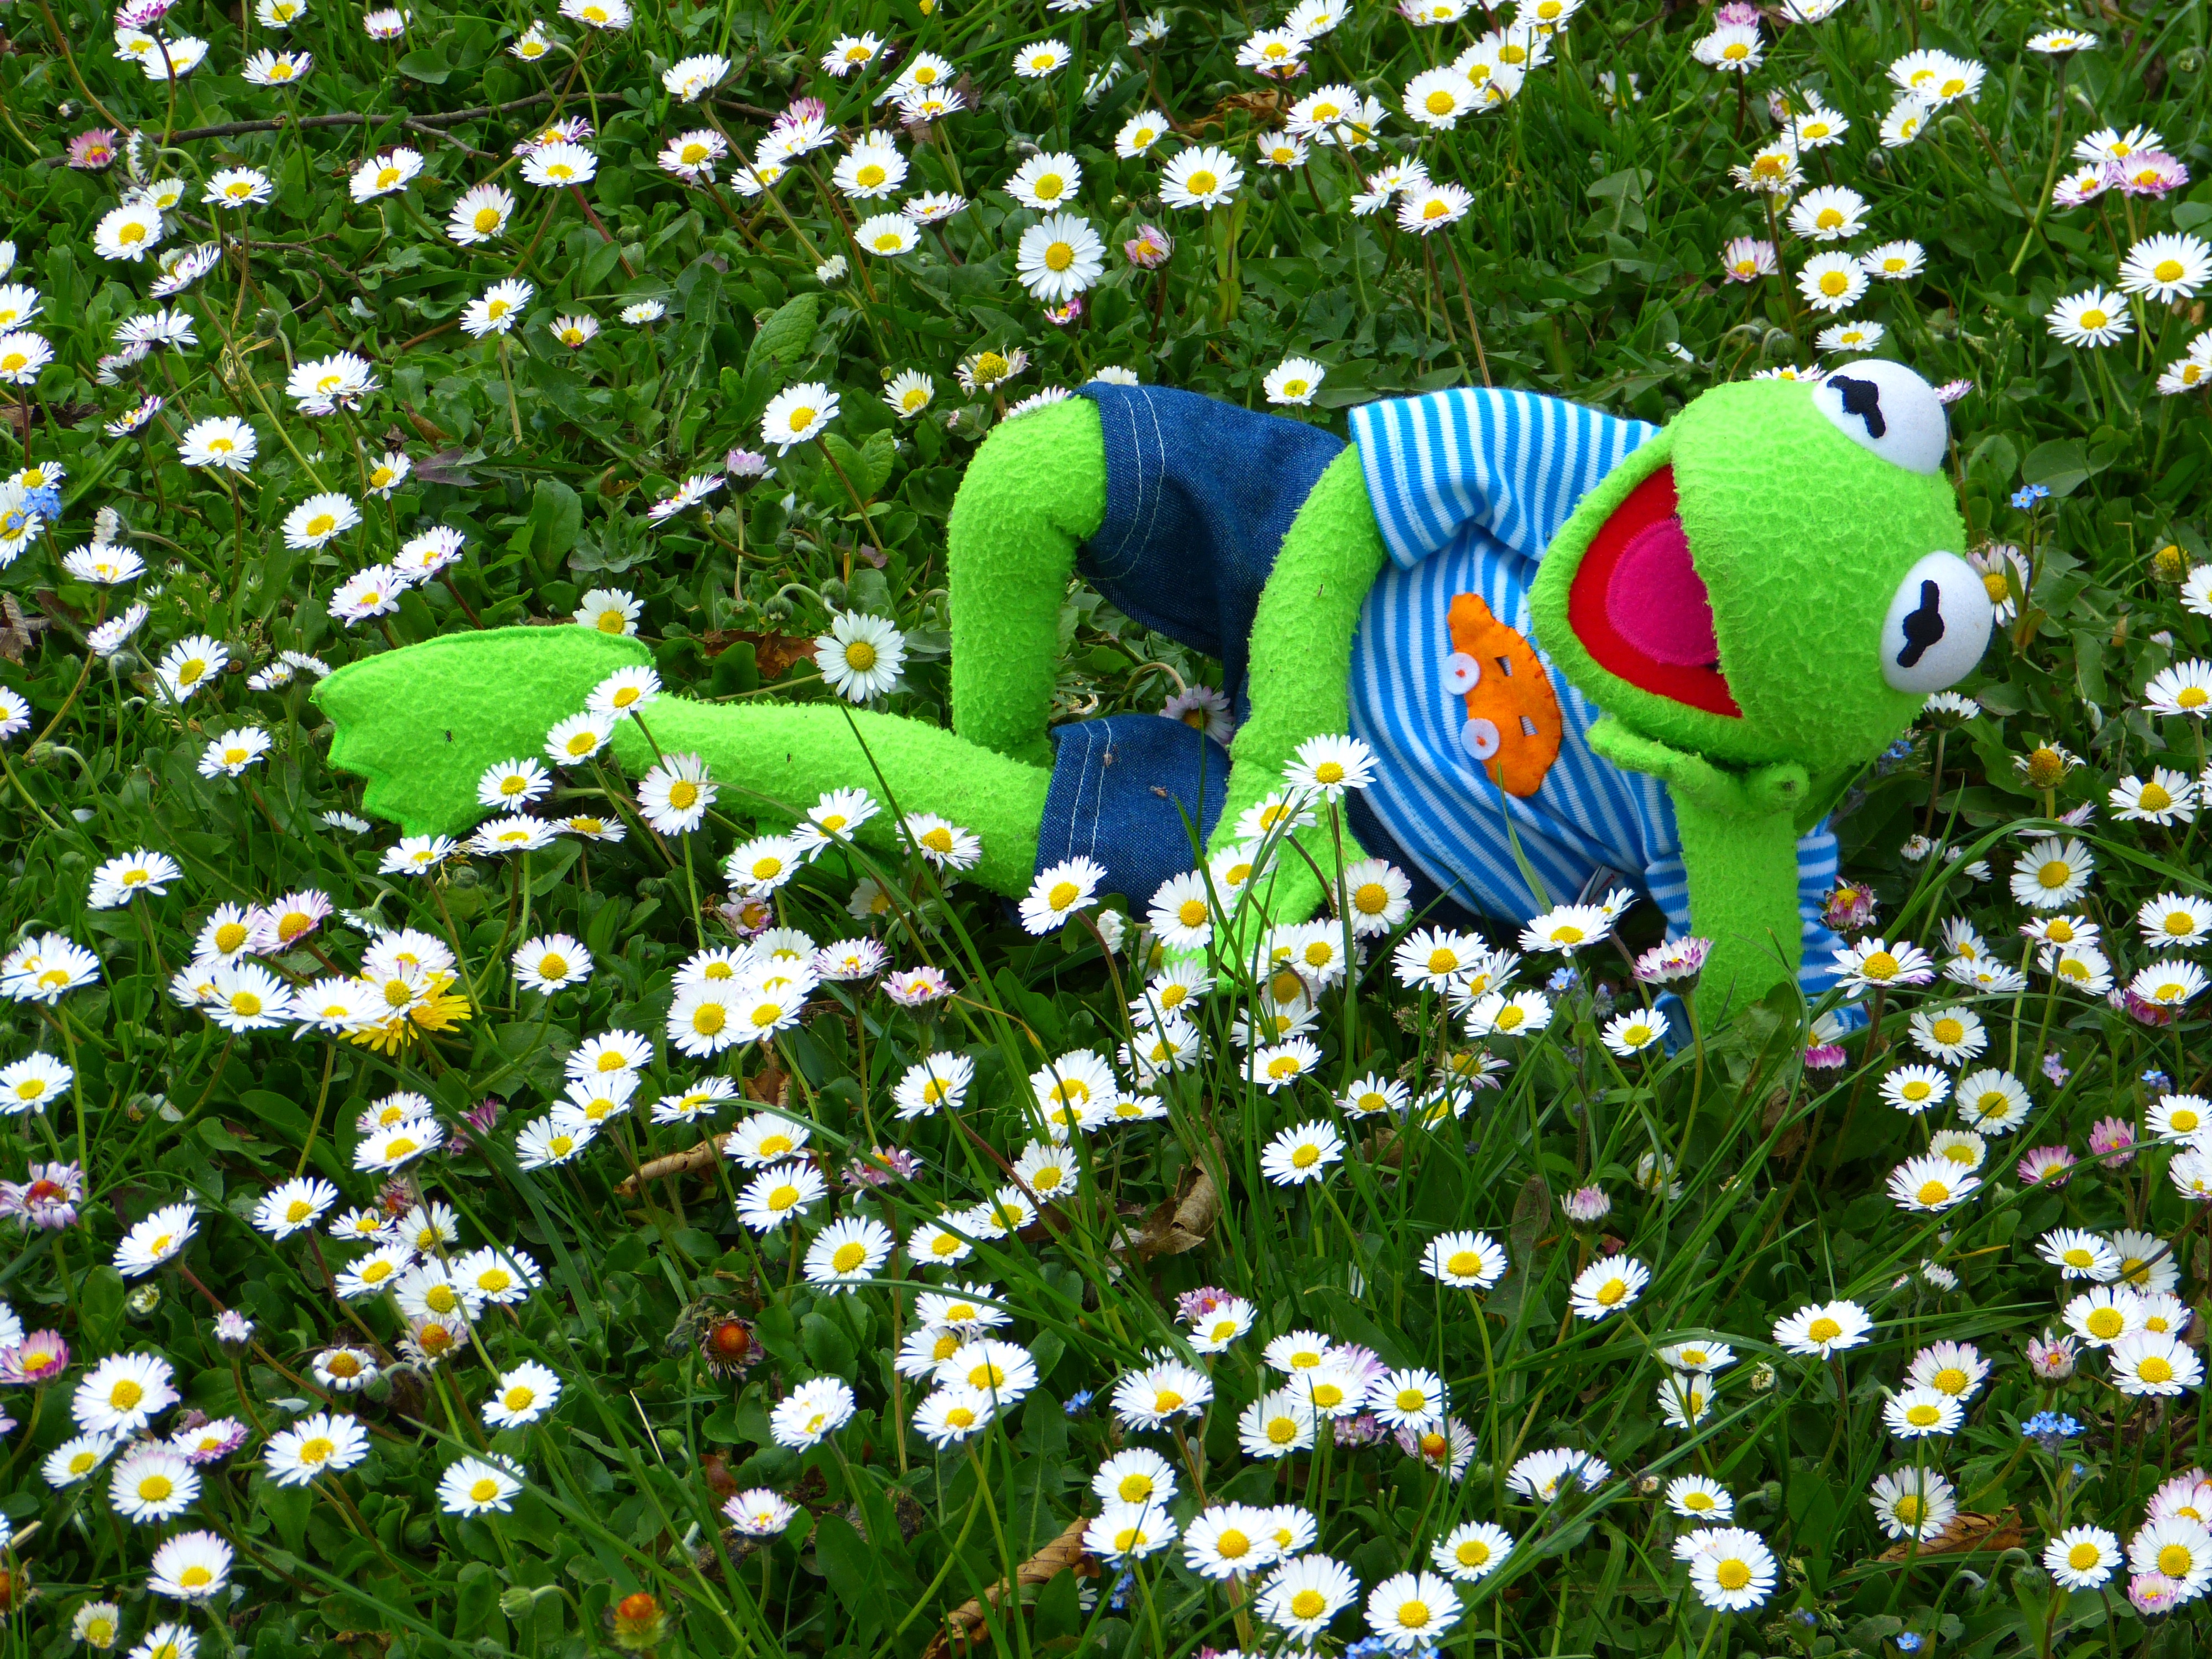
grass, plant, white, field, lawn, meadow, flower, daisy, green, relax, botany, rest, frog, garden, flora, wildflower, flowers, doll, fun, habitat, kermit, flower meadow, concerns, flowering plant, daisy family, natural environment, land plant